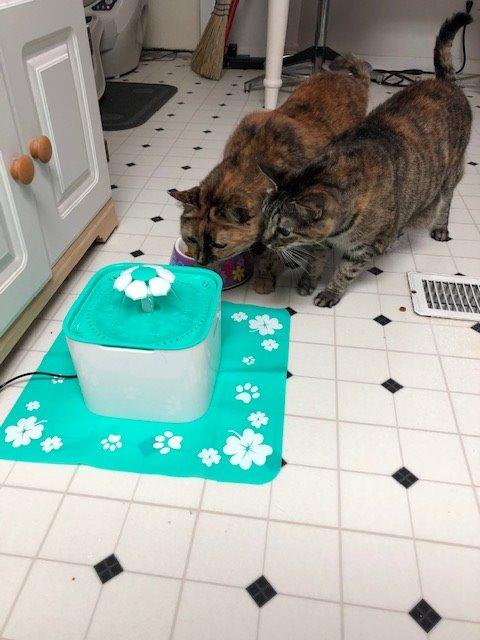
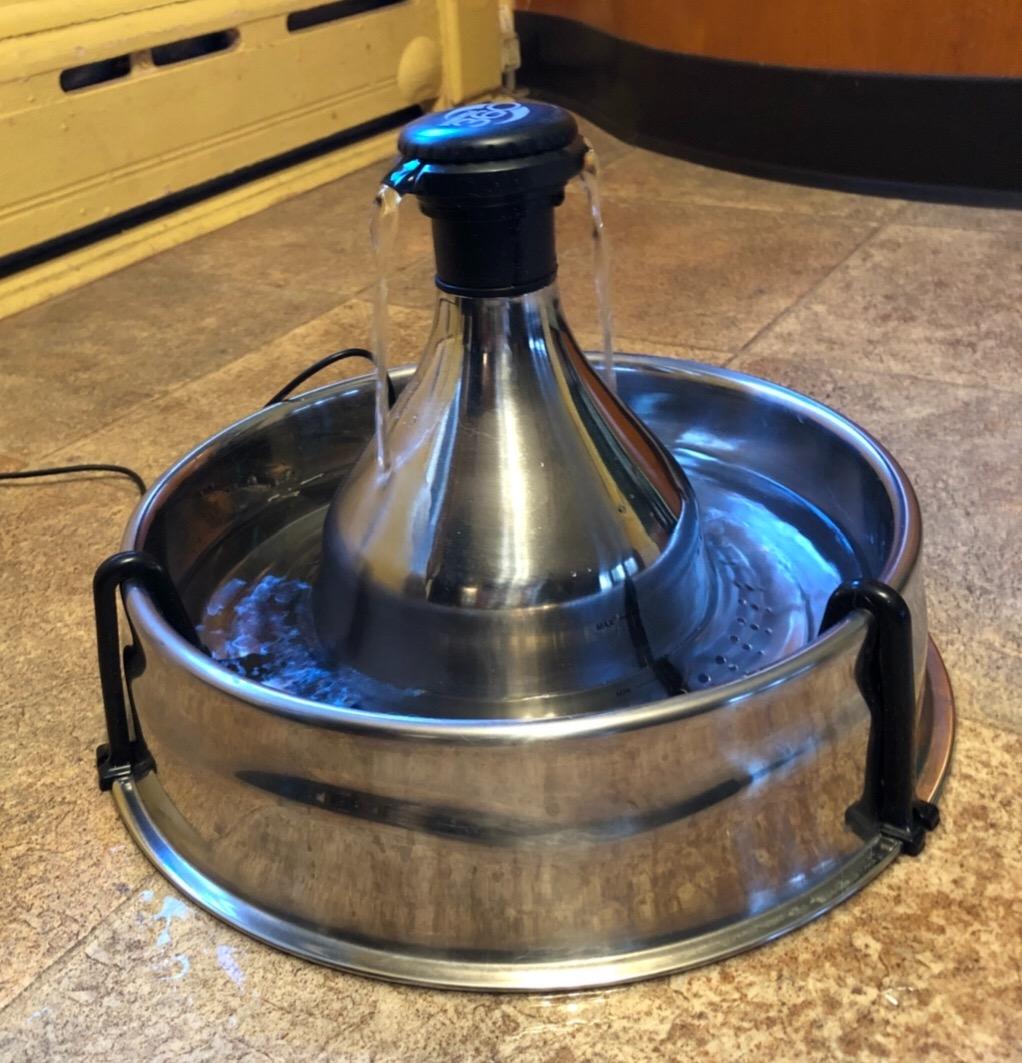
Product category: items_bowl
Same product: no